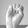
ASL letter: E